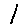
Label: 1